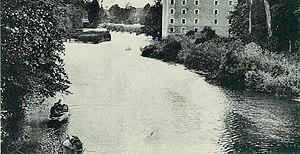
Les rives du Clain à Cenon-sur-Vienne. Première moitié du XIXe siècle.
Le site archéologique du Vieux-Poitiers est localisé sur les communes de Cenon-sur-Vienne et de Naintré, dans le département de la Vienne. Ce site connut une occupation dès la période du Néolithique comme en témoigne la présence d'un menhir. Son occupation se prolongea à l'Âge du fer.